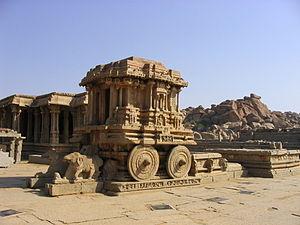
Hampi est un village de l'État du Karnataka en Inde. Il est situé à l'intérieur de l'enceinte de la ville en ruine de Vijayanâgara, l'ancienne capitale du royaume de Vijayanâgara, dans la vallée de la Tungabhadrâ.